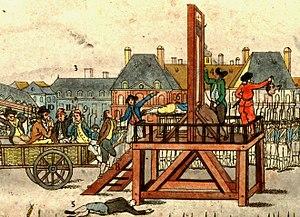
Exécution de Robespierre et de ses complices conspirateurs contre la liberté et l'égalité